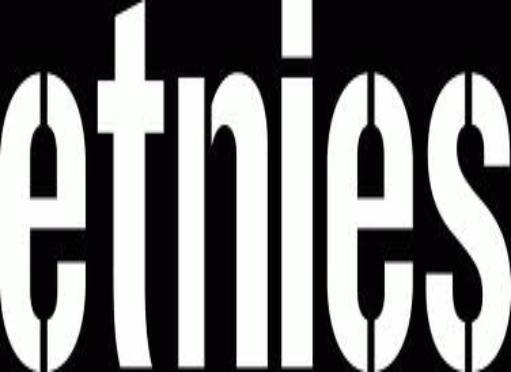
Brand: Etnies
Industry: Clothes